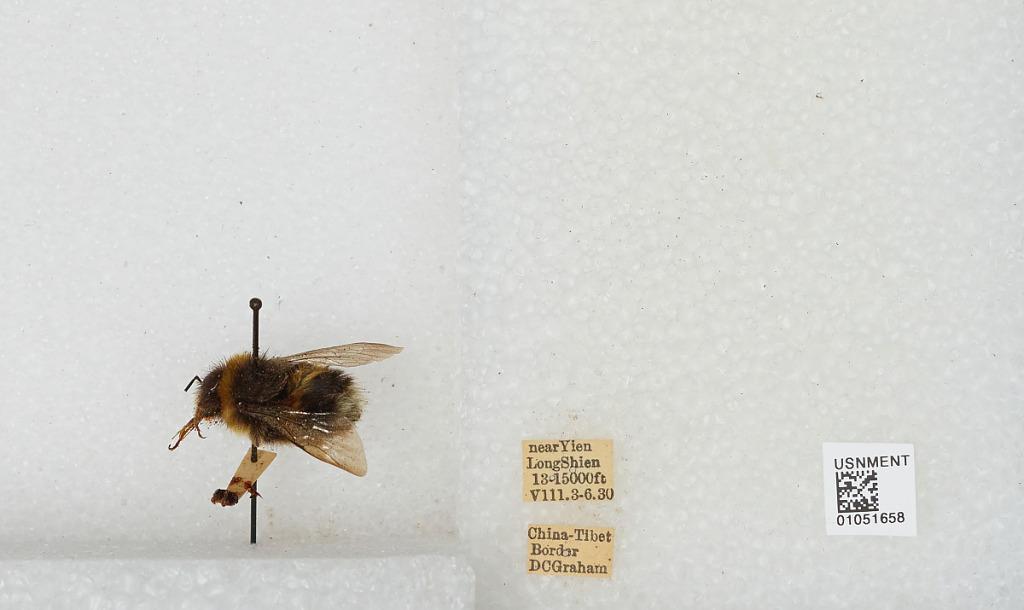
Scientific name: Bombus sp.
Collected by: D. Graham
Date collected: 1930-8-3
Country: China
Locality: China-Tibet Border, near Yien Long Shien